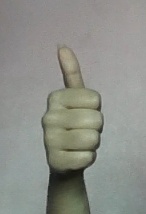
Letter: aleff